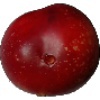
Label: Nectarine 1